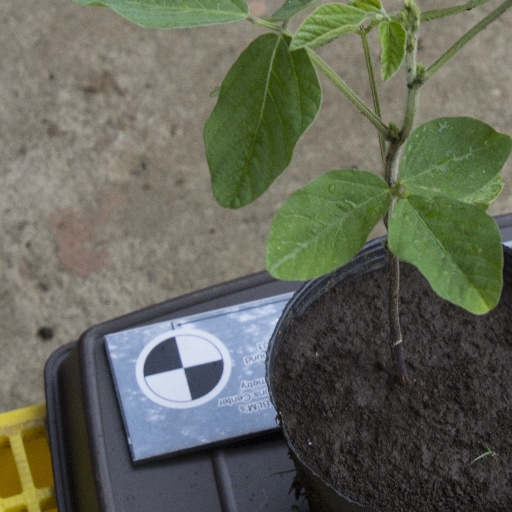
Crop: soybean